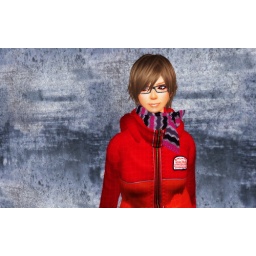
I am using both the male avatar and the female avatar in Second Life.